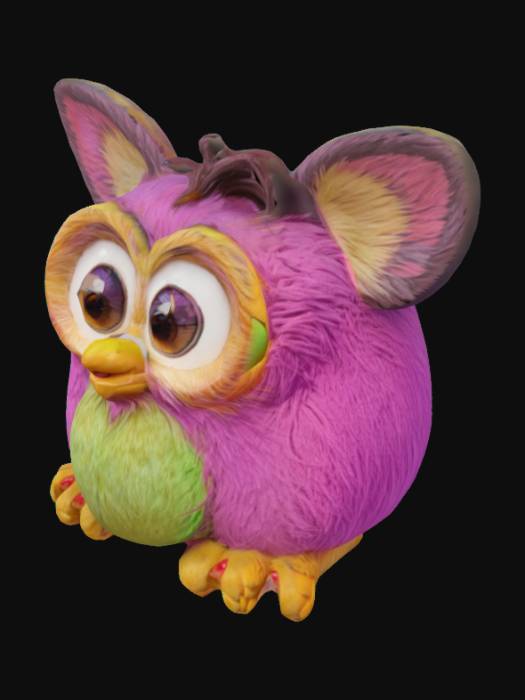
미적 점수 (1~10점): 9